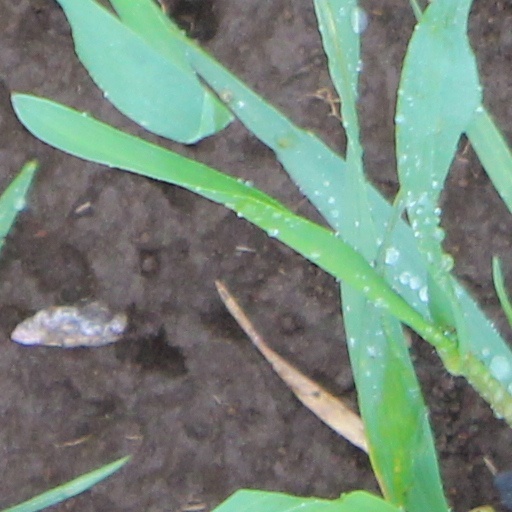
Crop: wheat